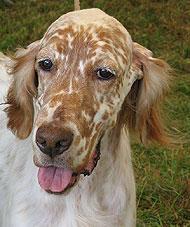
English_setter